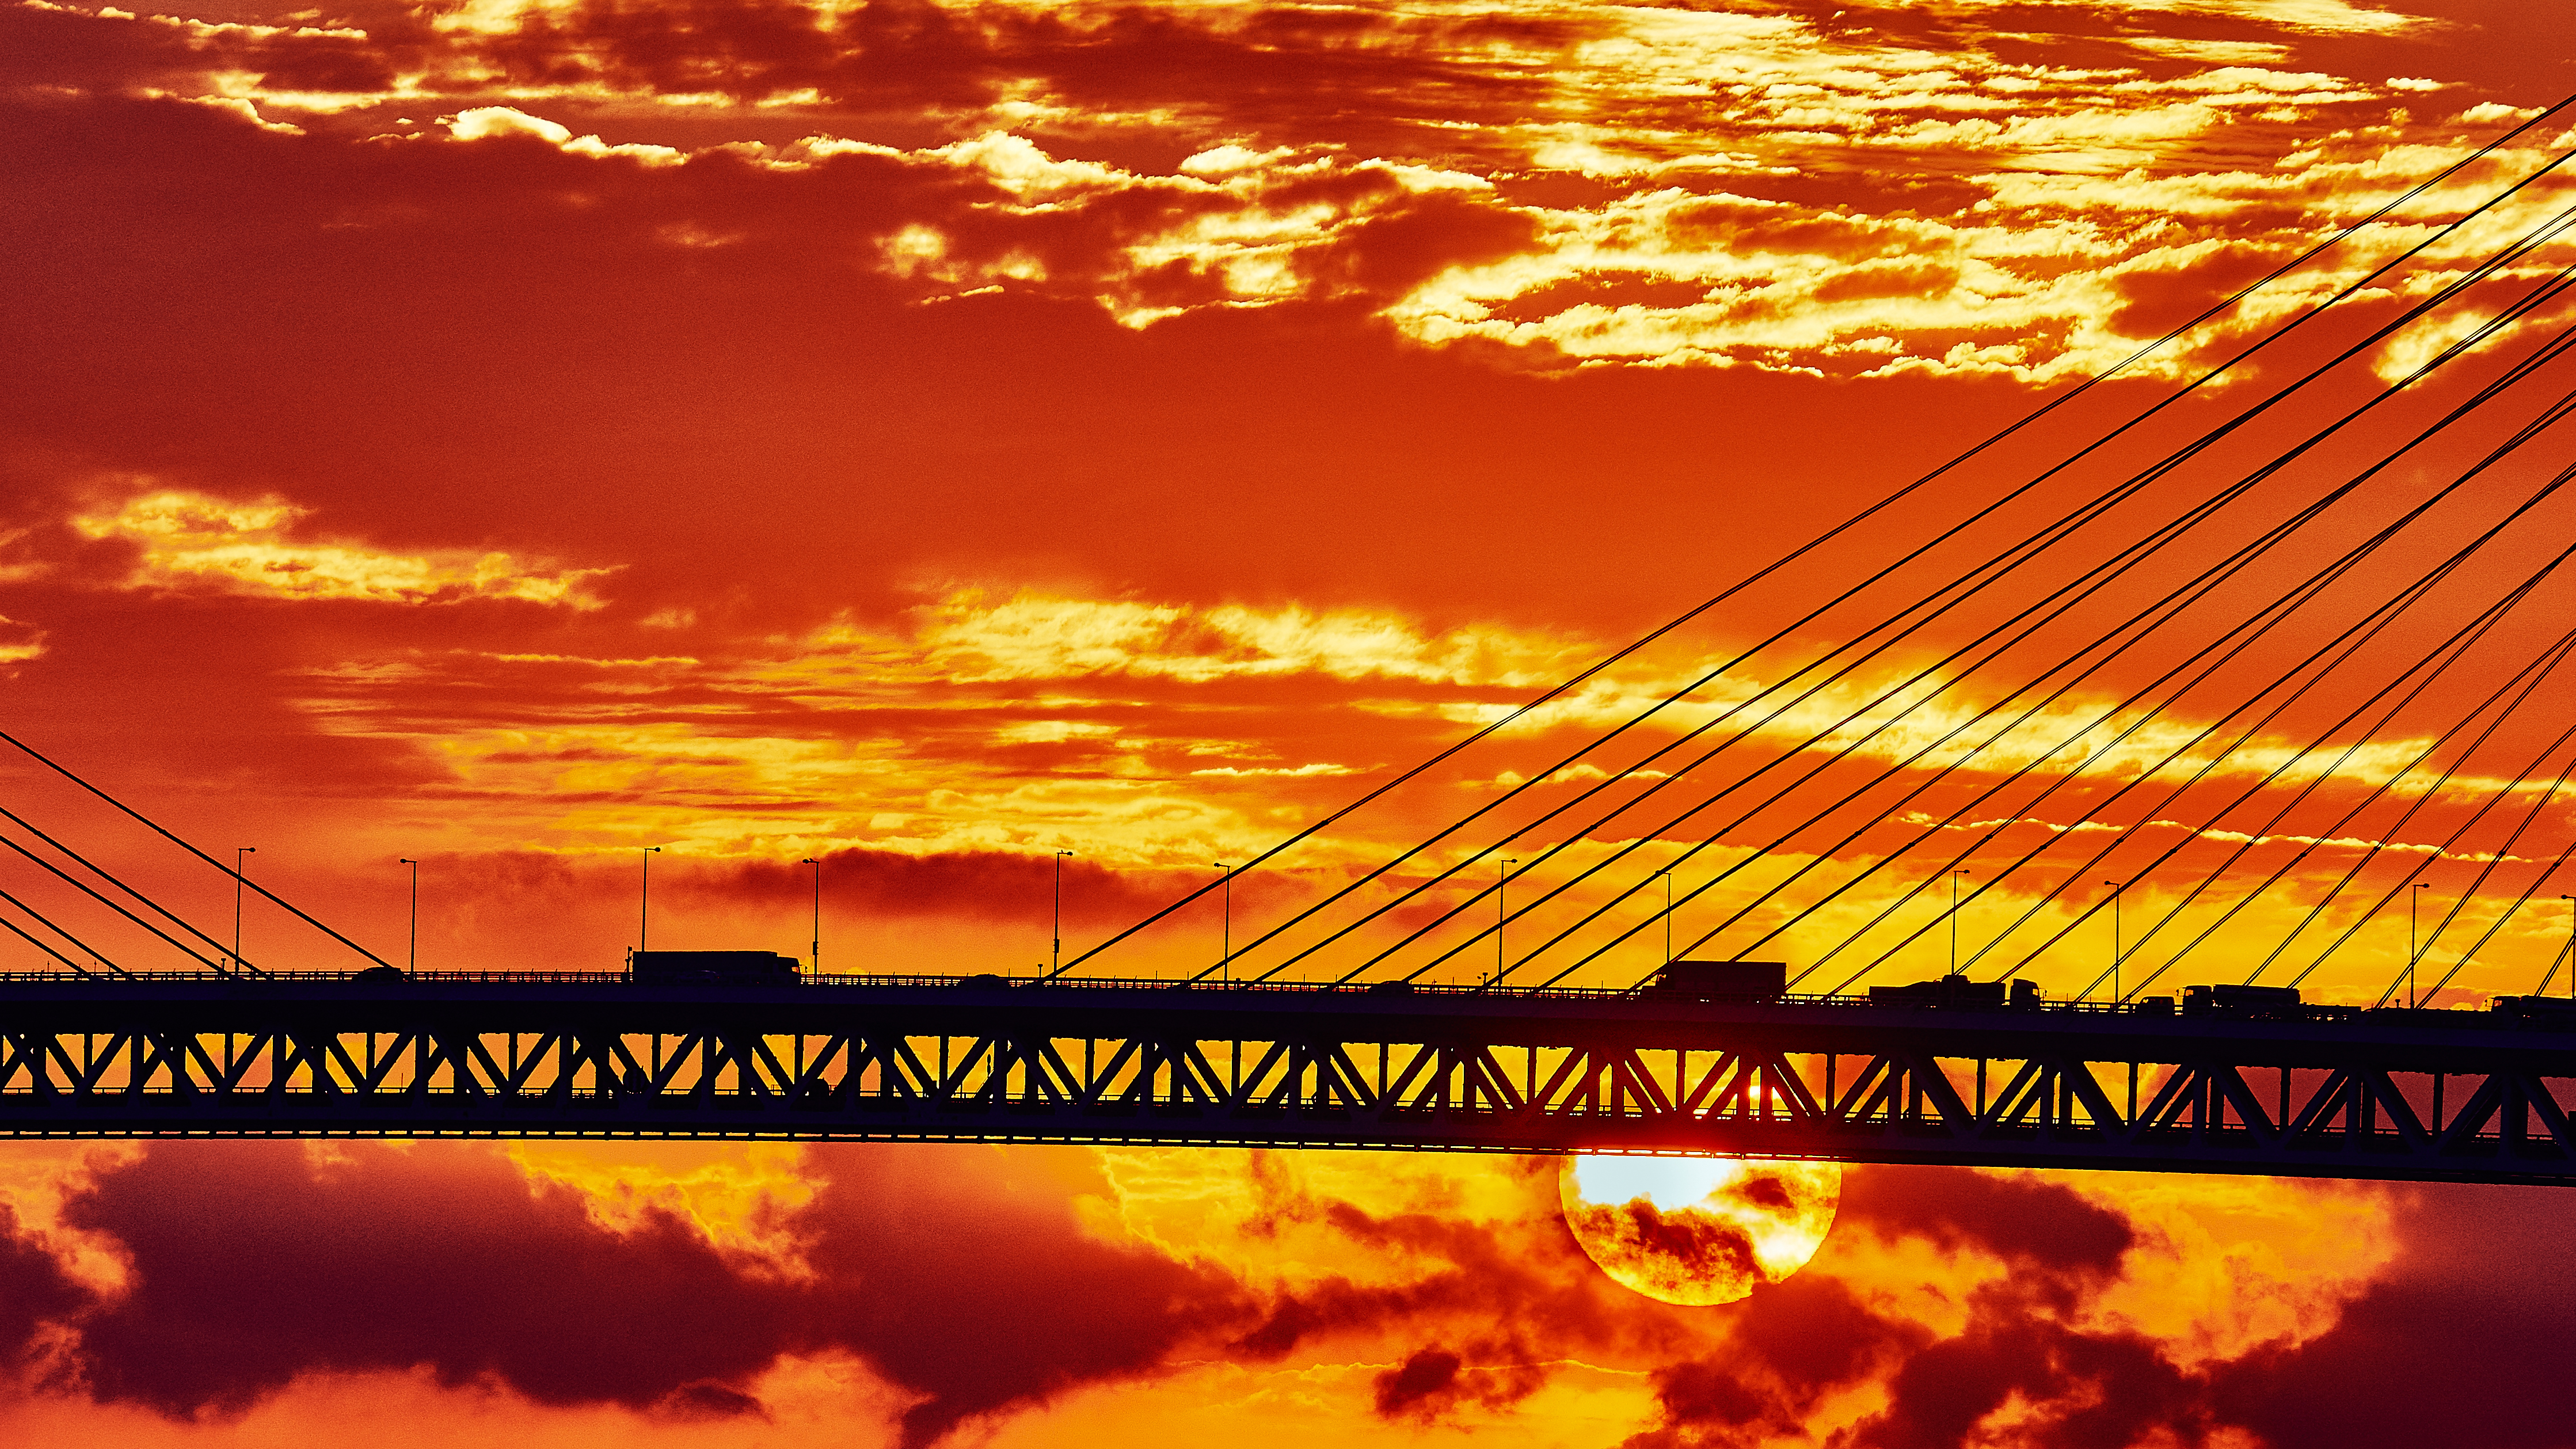
horizon, cloud, sky, sun, sunrise, sunset, bridge, sunlight, morning, dawn, atmosphere, dusk, evening, baybridge, yokohama, sal70300g, yokohamabaybridge, slta57, afterglow, a57, viewfromakarengasouko, red sky at morning